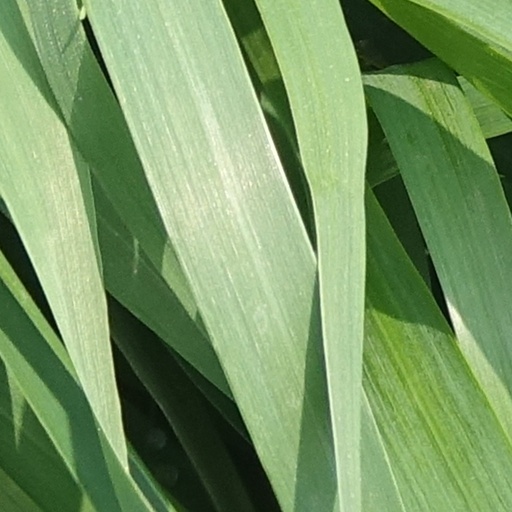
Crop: wheat